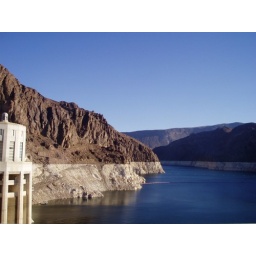
The whiter rock at the bottom shows how much the water level has dropped in recent years...